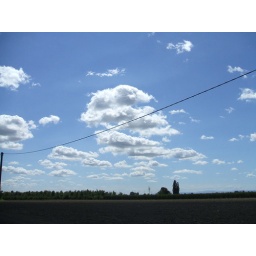
The window in the sky